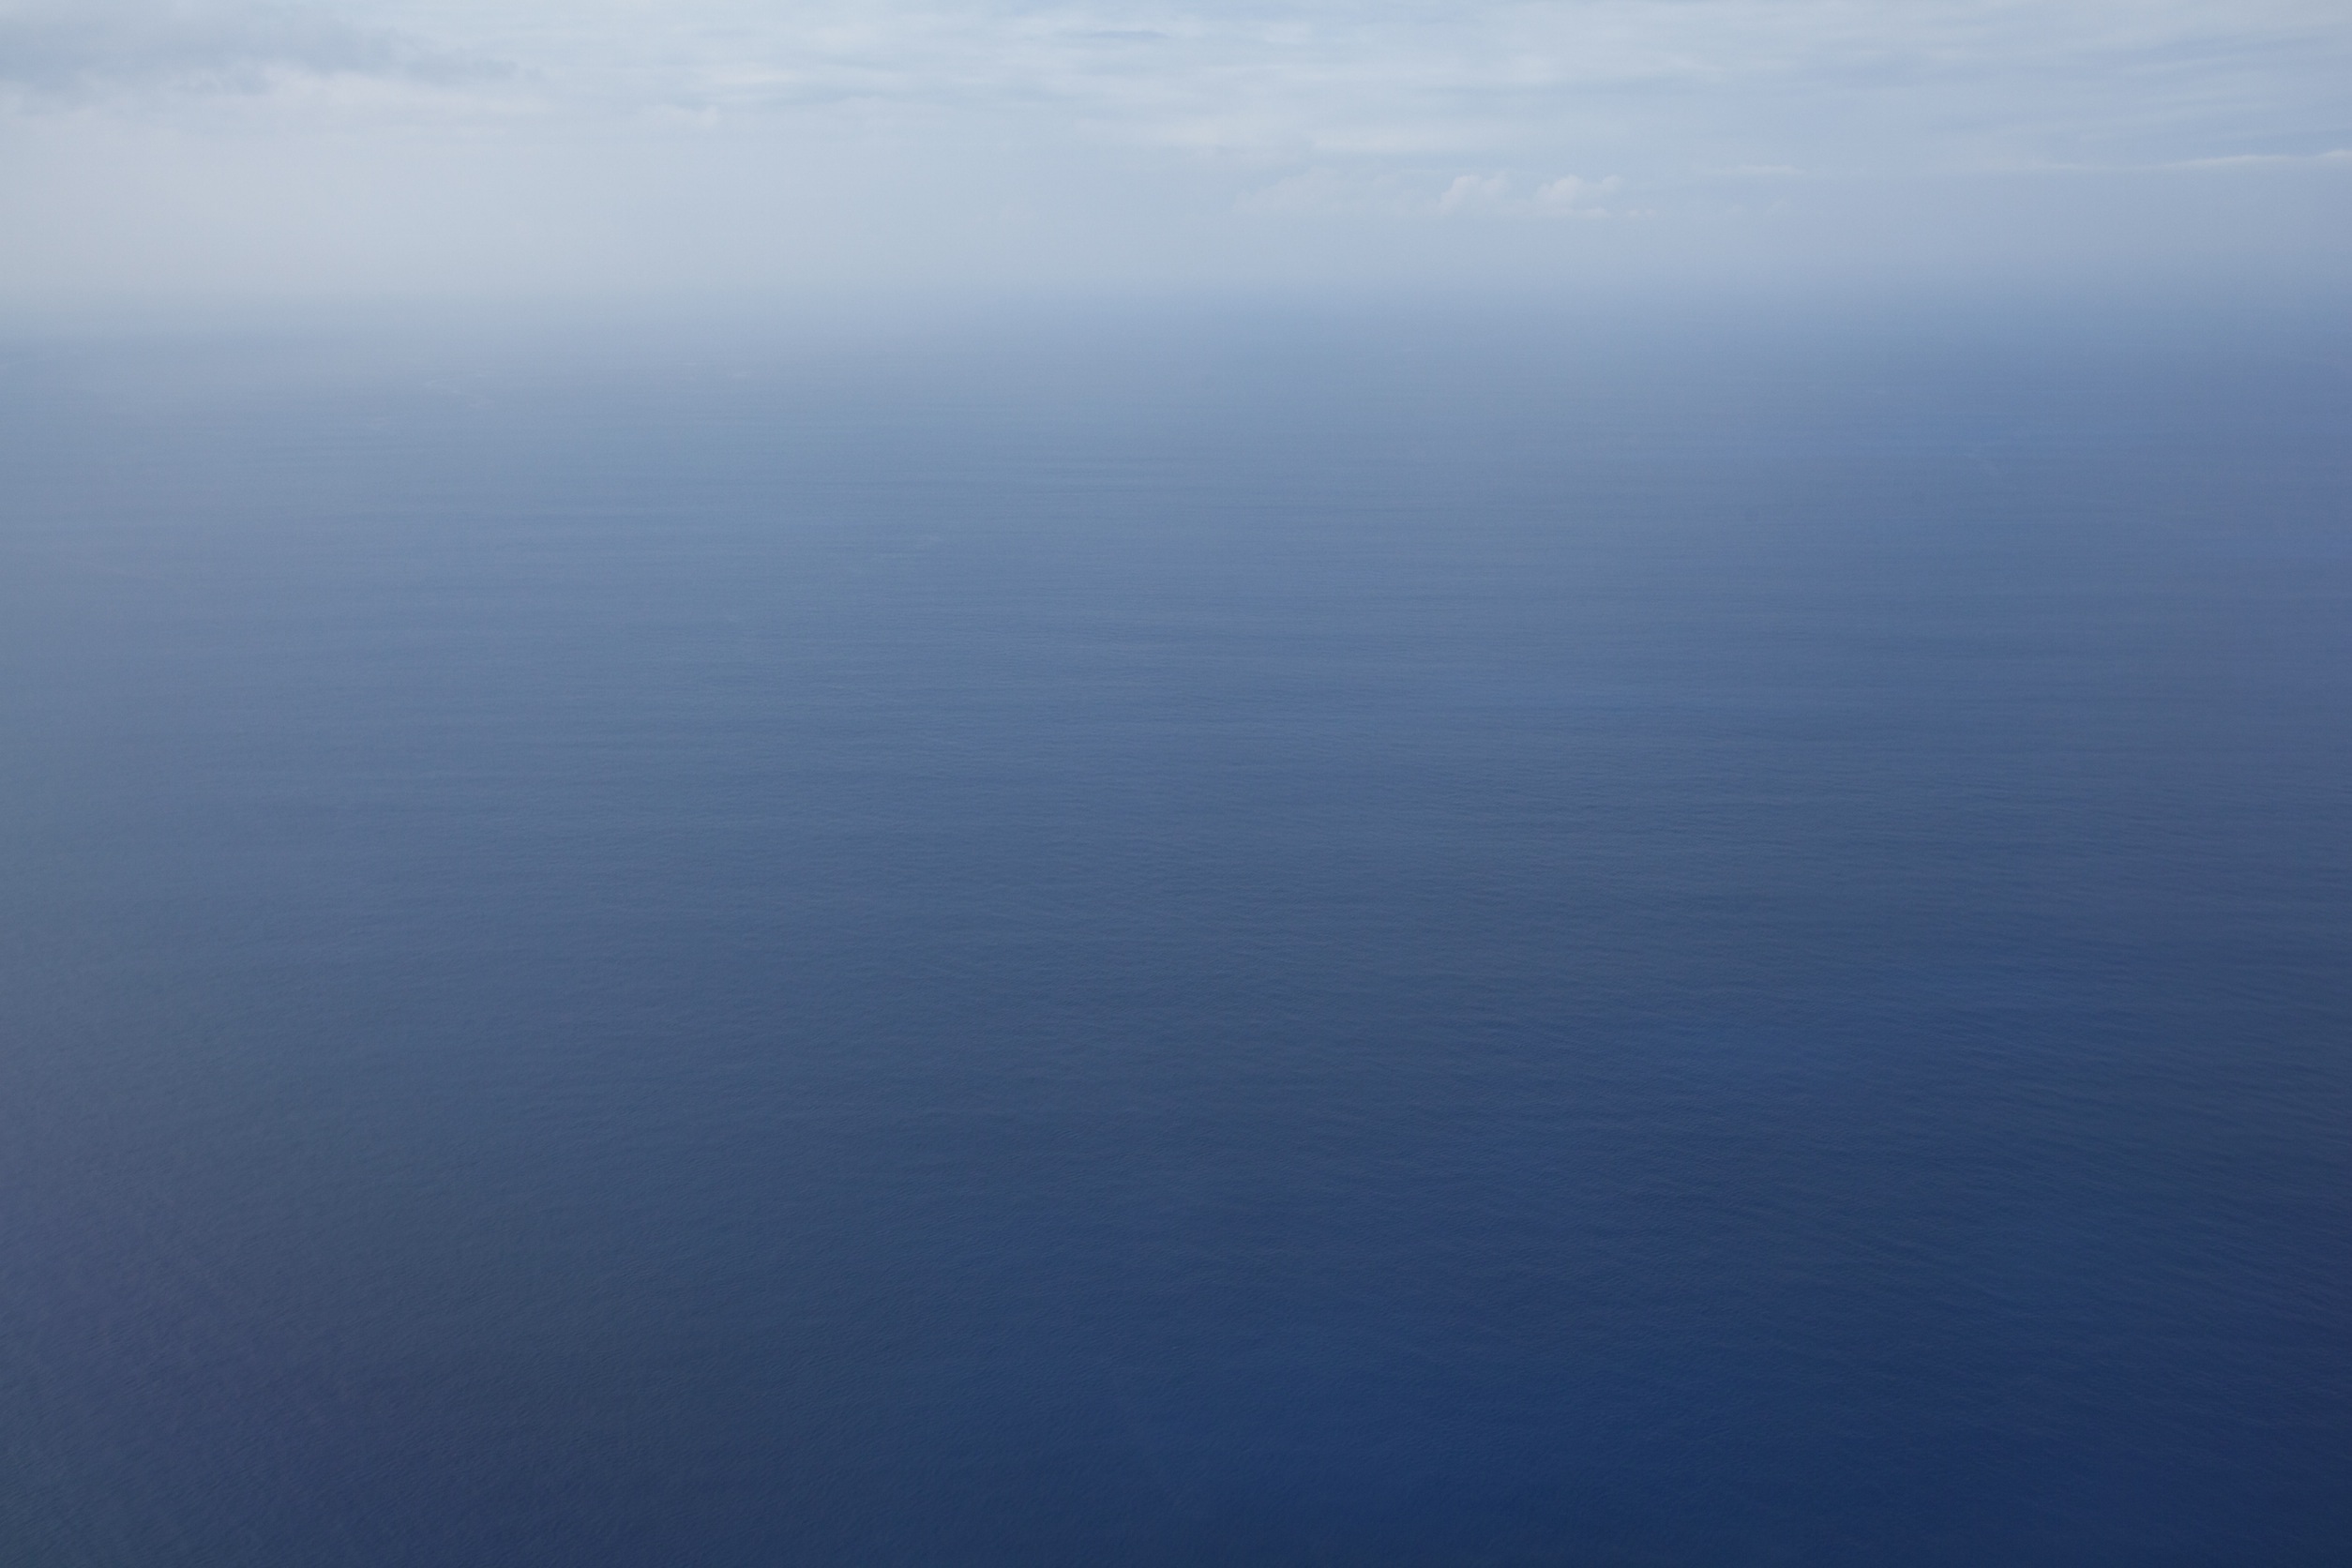
sea, coast, water, nature, ocean, horizon, cloud, sky, sunlight, morning, wave, dawn, atmosphere, dusk, environment, reflection, flight, haze, blue, surface, marine, backdrop, atmospheric phenomenon, atmosphere of earth